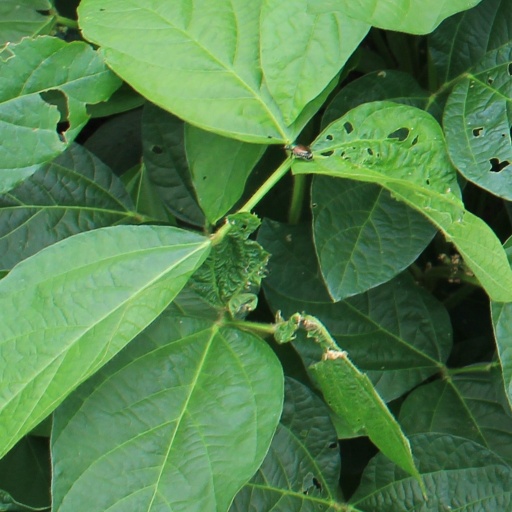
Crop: soybean